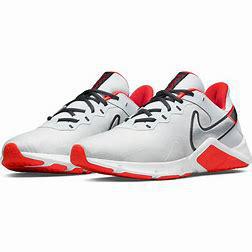
Brand: Nike
Model: Legend Essential 2